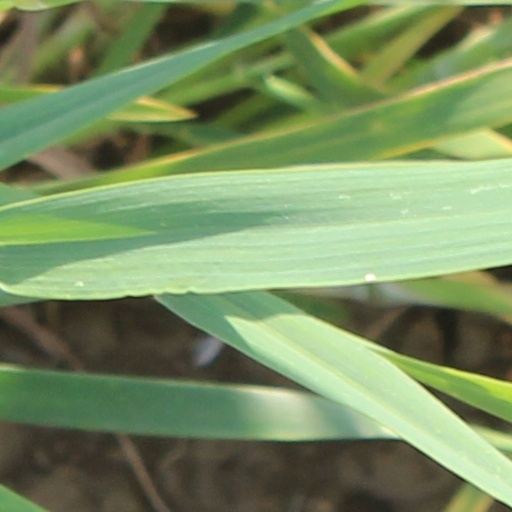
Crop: wheat